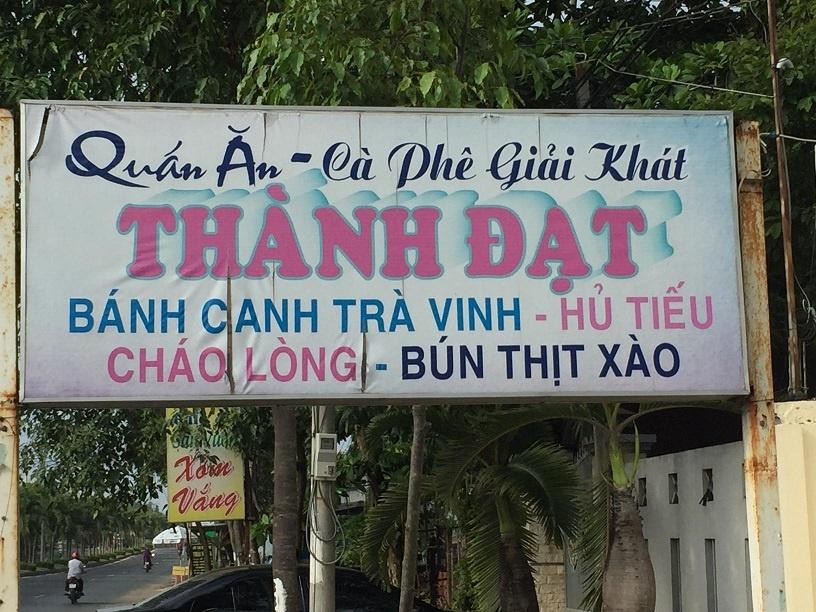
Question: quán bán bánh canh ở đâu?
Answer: bánh canh trà vinh